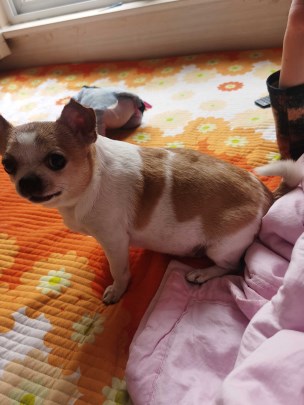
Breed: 420-n000124-Chihuahua